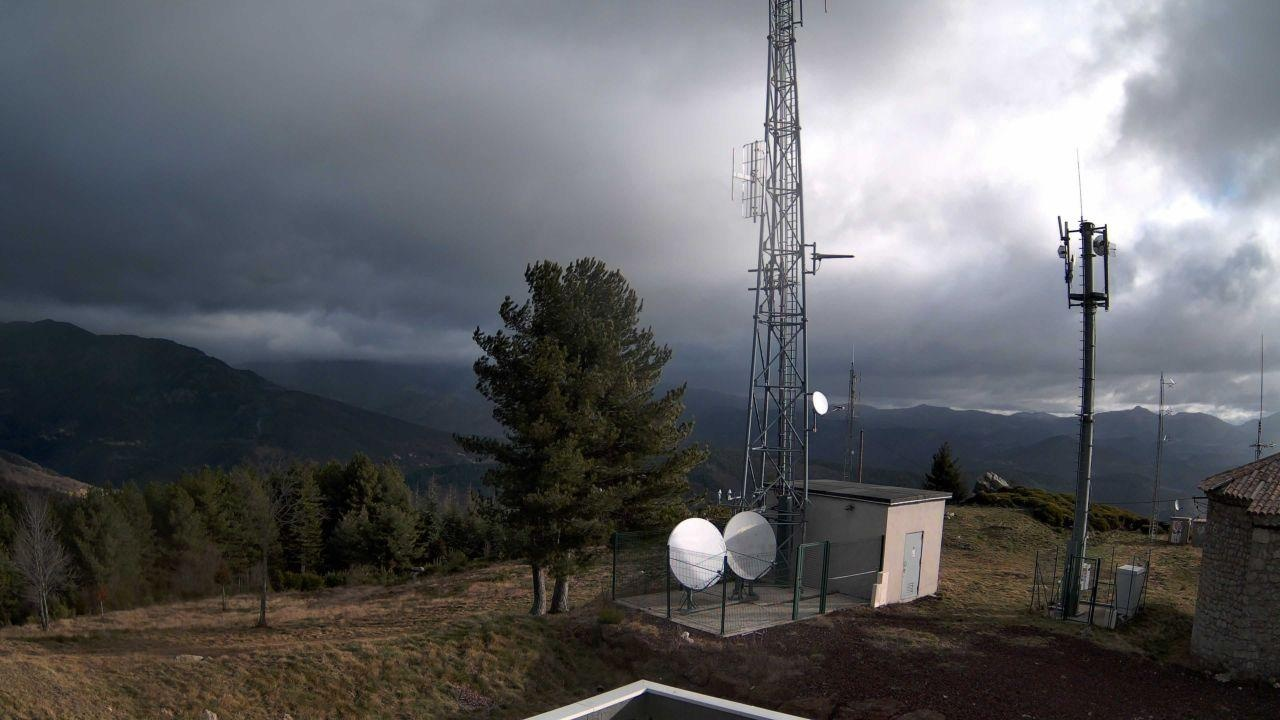
Fire: no
Smoke: no